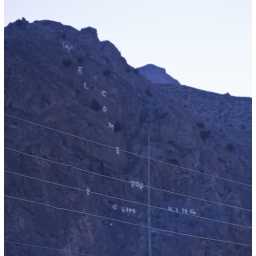
A rock climbing wall in Jomsom in the early hours of the morning.